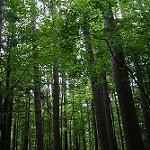
Label: forest